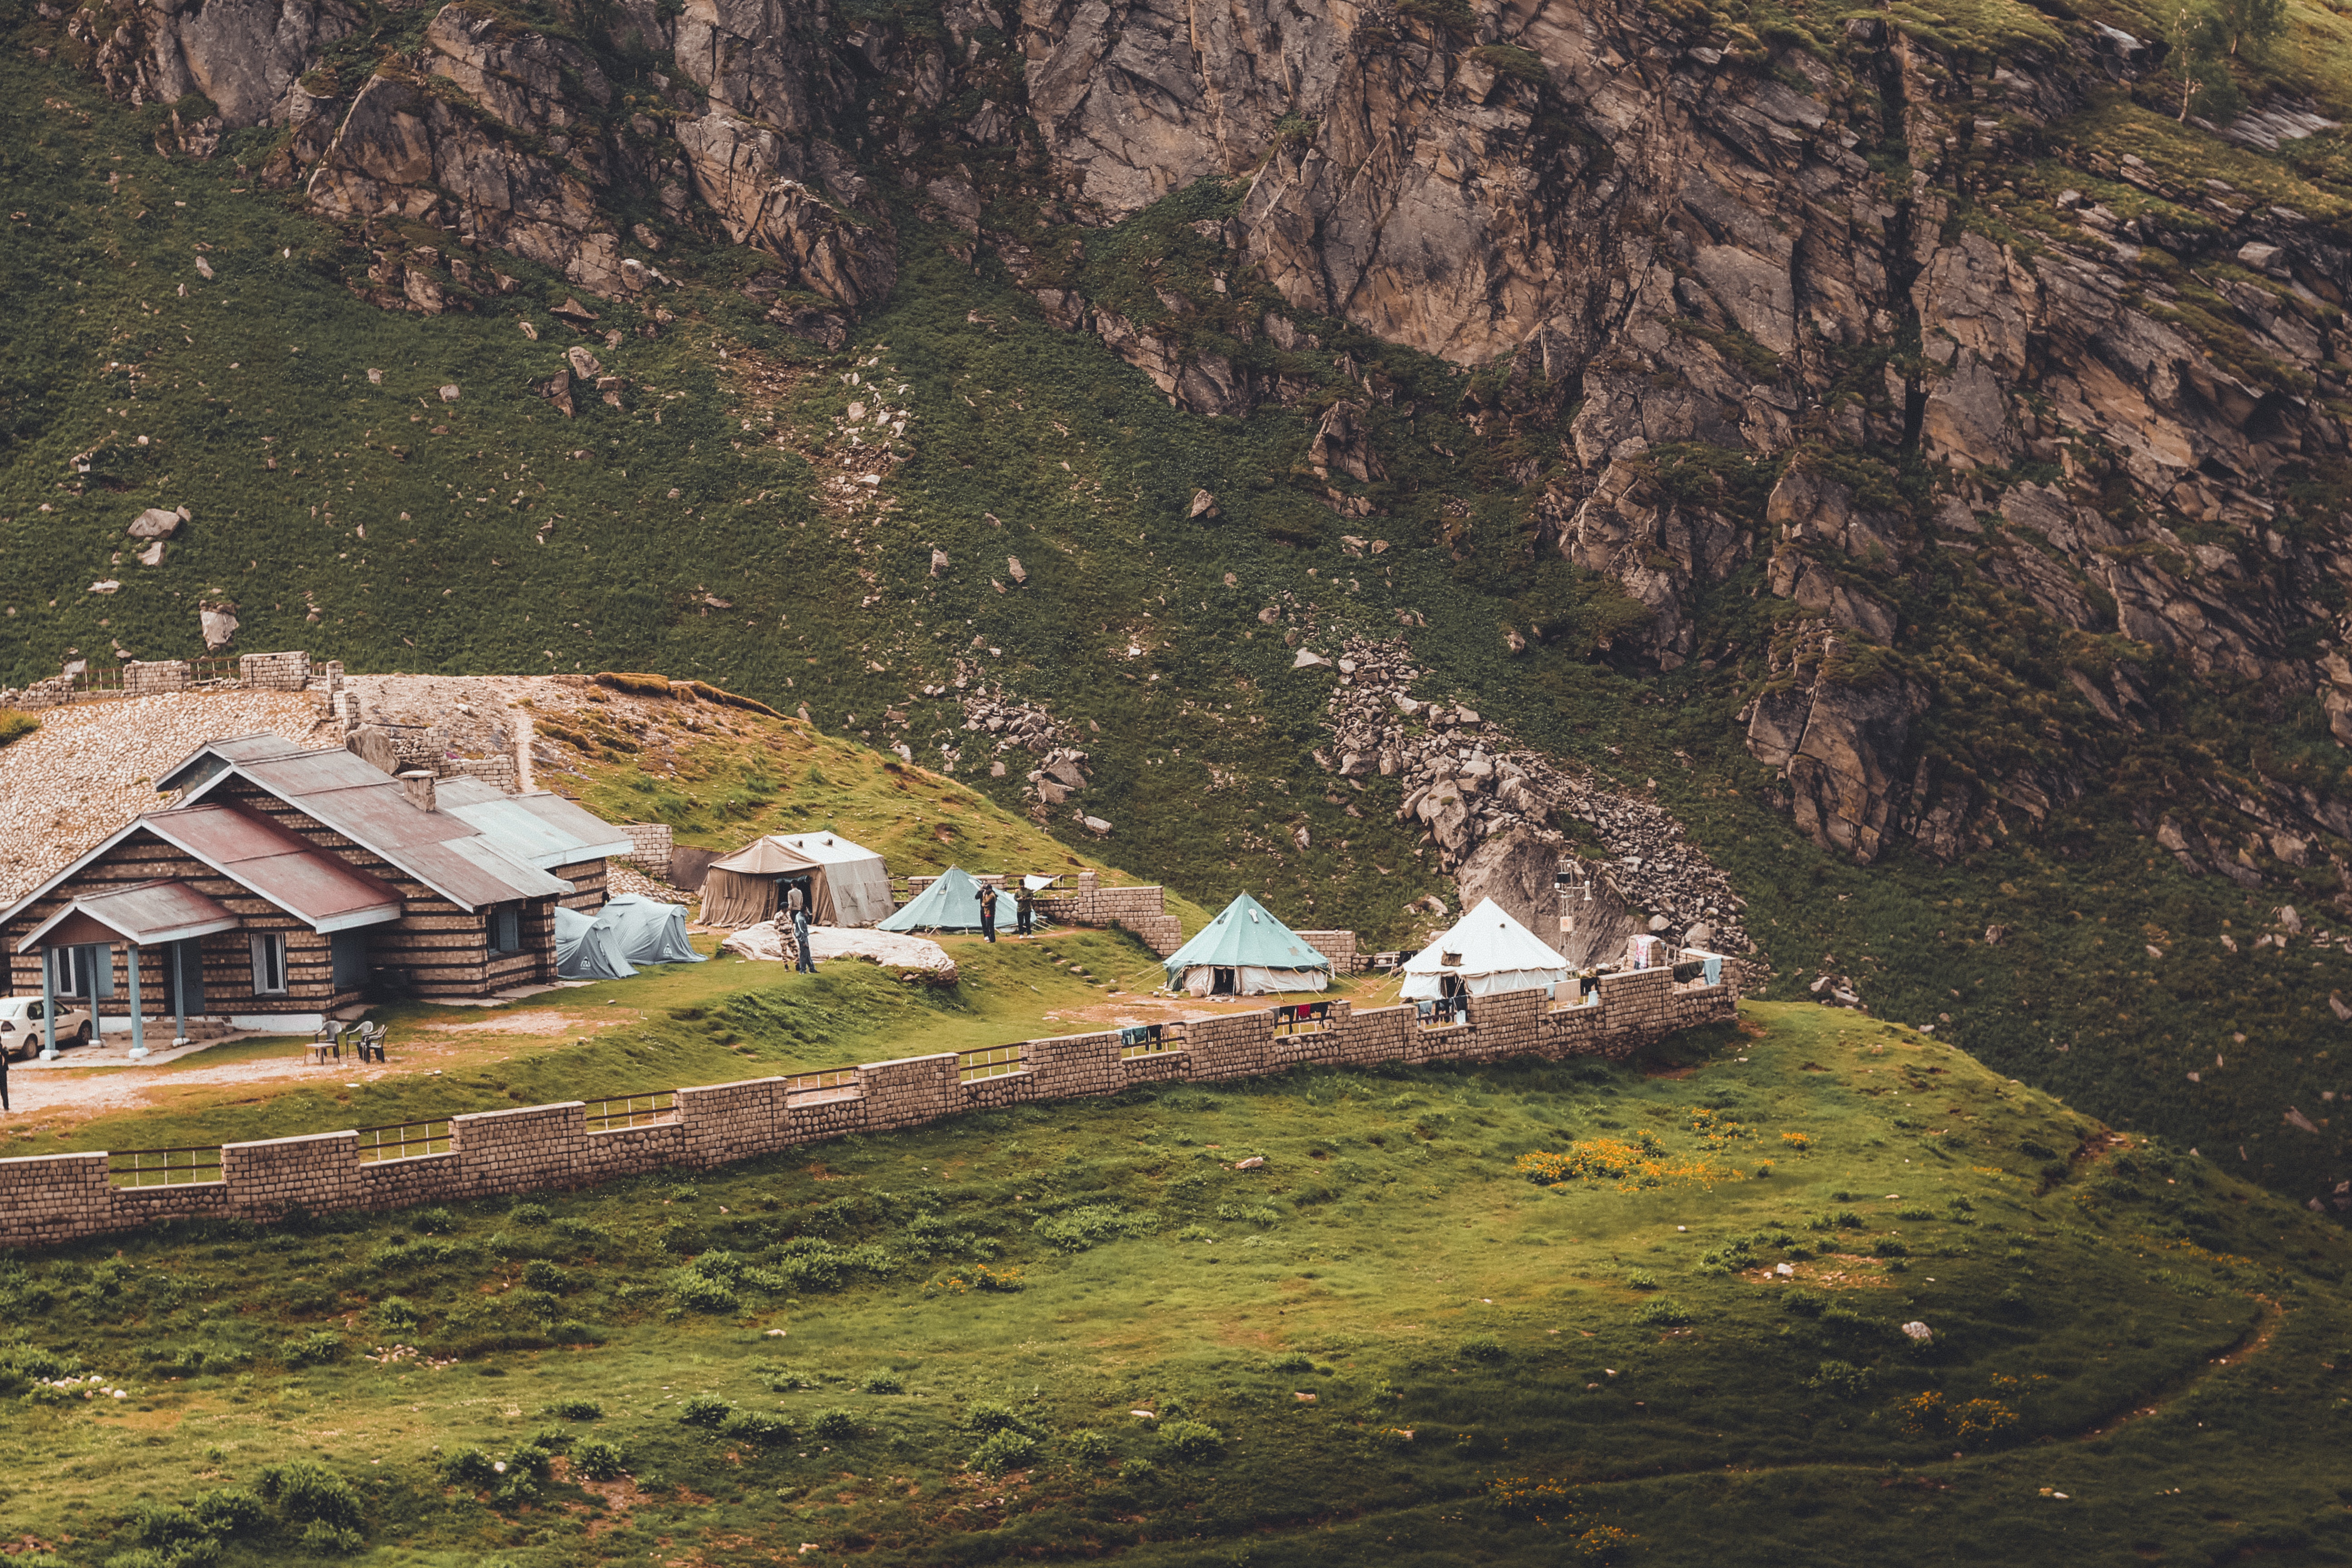
mountainous landforms, mountain, house, highland, rural area, hut, geological phenomenon, mountain range, hill, fell, tree, hill station, grass, mountain village, landscape, cottage, valley, home, village, geology, grassland, farm, alps, rock, national park, terrain, roof, wood, building, pasture, mountain pass, farmhouse, slope, adventure, road, ridge